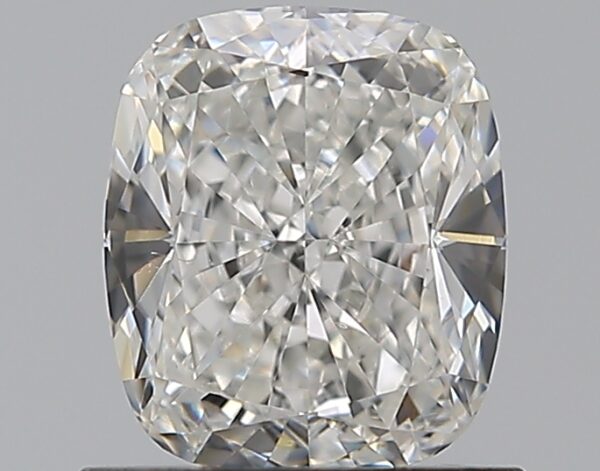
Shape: cushion
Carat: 1
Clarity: VS2
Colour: G
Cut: EX
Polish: EX
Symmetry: VG
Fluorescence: N
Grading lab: GIA
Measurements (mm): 6.3 x 5.36 x 3.44